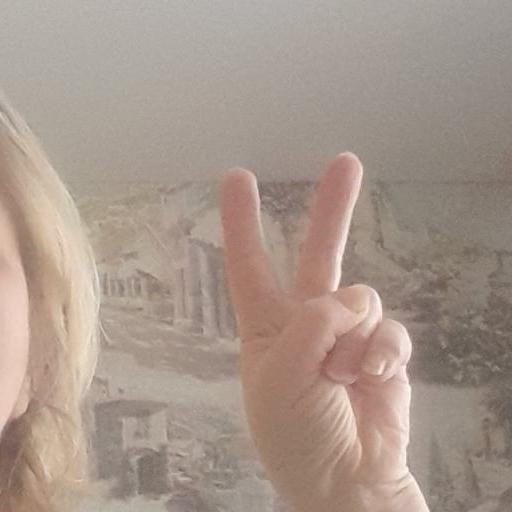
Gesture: peace